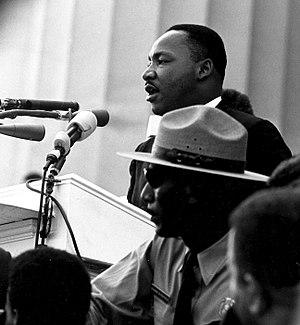
Martin Luther King Jr., né à Atlanta le 15 janvier 1929 et mort assassiné le 4 avril 1968 à Memphis, est un pasteur baptiste et militant non-violent afro-américain pour le mouvement des droits civiques des noirs américains aux États-Unis, fervent militant pour la paix et contre la pauvreté.
La Marche sur Washington pour l'emploi et la liberté est une marche politique qui se déroula à Washington le 28 août 1963. Martin Luther King y fit son discours historique I have a dream, symboliquement devant le Lincoln Memorial.
I have a dream est le nom donné au discours prononcé le 28 août 1963 par le pasteur et militant américain Martin Luther King, devant le Lincoln Memorial, à Washington, D.C., durant la Marche sur Washington pour l'emploi et la liberté. Devant plus de 250 000 manifestants, King en appelle solennellement à la fin du racisme aux États-Unis et revendique l'égalité des droits civiques et économiques entre Blancs et Afro-Américains. Point d'orgue du Mouvement des droits civiques, le discours est généralement considéré comme l'un des plus importants du XXᵉ siècle.
Alpha Phi Alpha est, aux États-Unis, la première fraternité interuniversitaire à avoir été créée par des Afro-Américains. Fondée le 4 décembre 1906 sur le campus de l'université Cornell à Ithaca, dans l'État de New York, l'organisation utilise pour se représenter des symboles et des icônes empruntés à l'Égypte antique. La fraternité, qui s'est ouverte à toutes personnes masculines en 1945, a rassemblé depuis ses débuts plus de 175 000 membres. Ses archives sont conservées au Centre de recherche Moorland-Spingarn, un centre de recherche consacré à l'histoire et à la culture des communautés d'origine africaine.